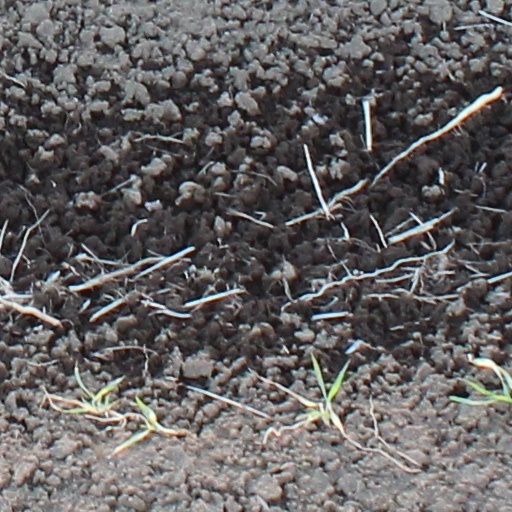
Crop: wheat